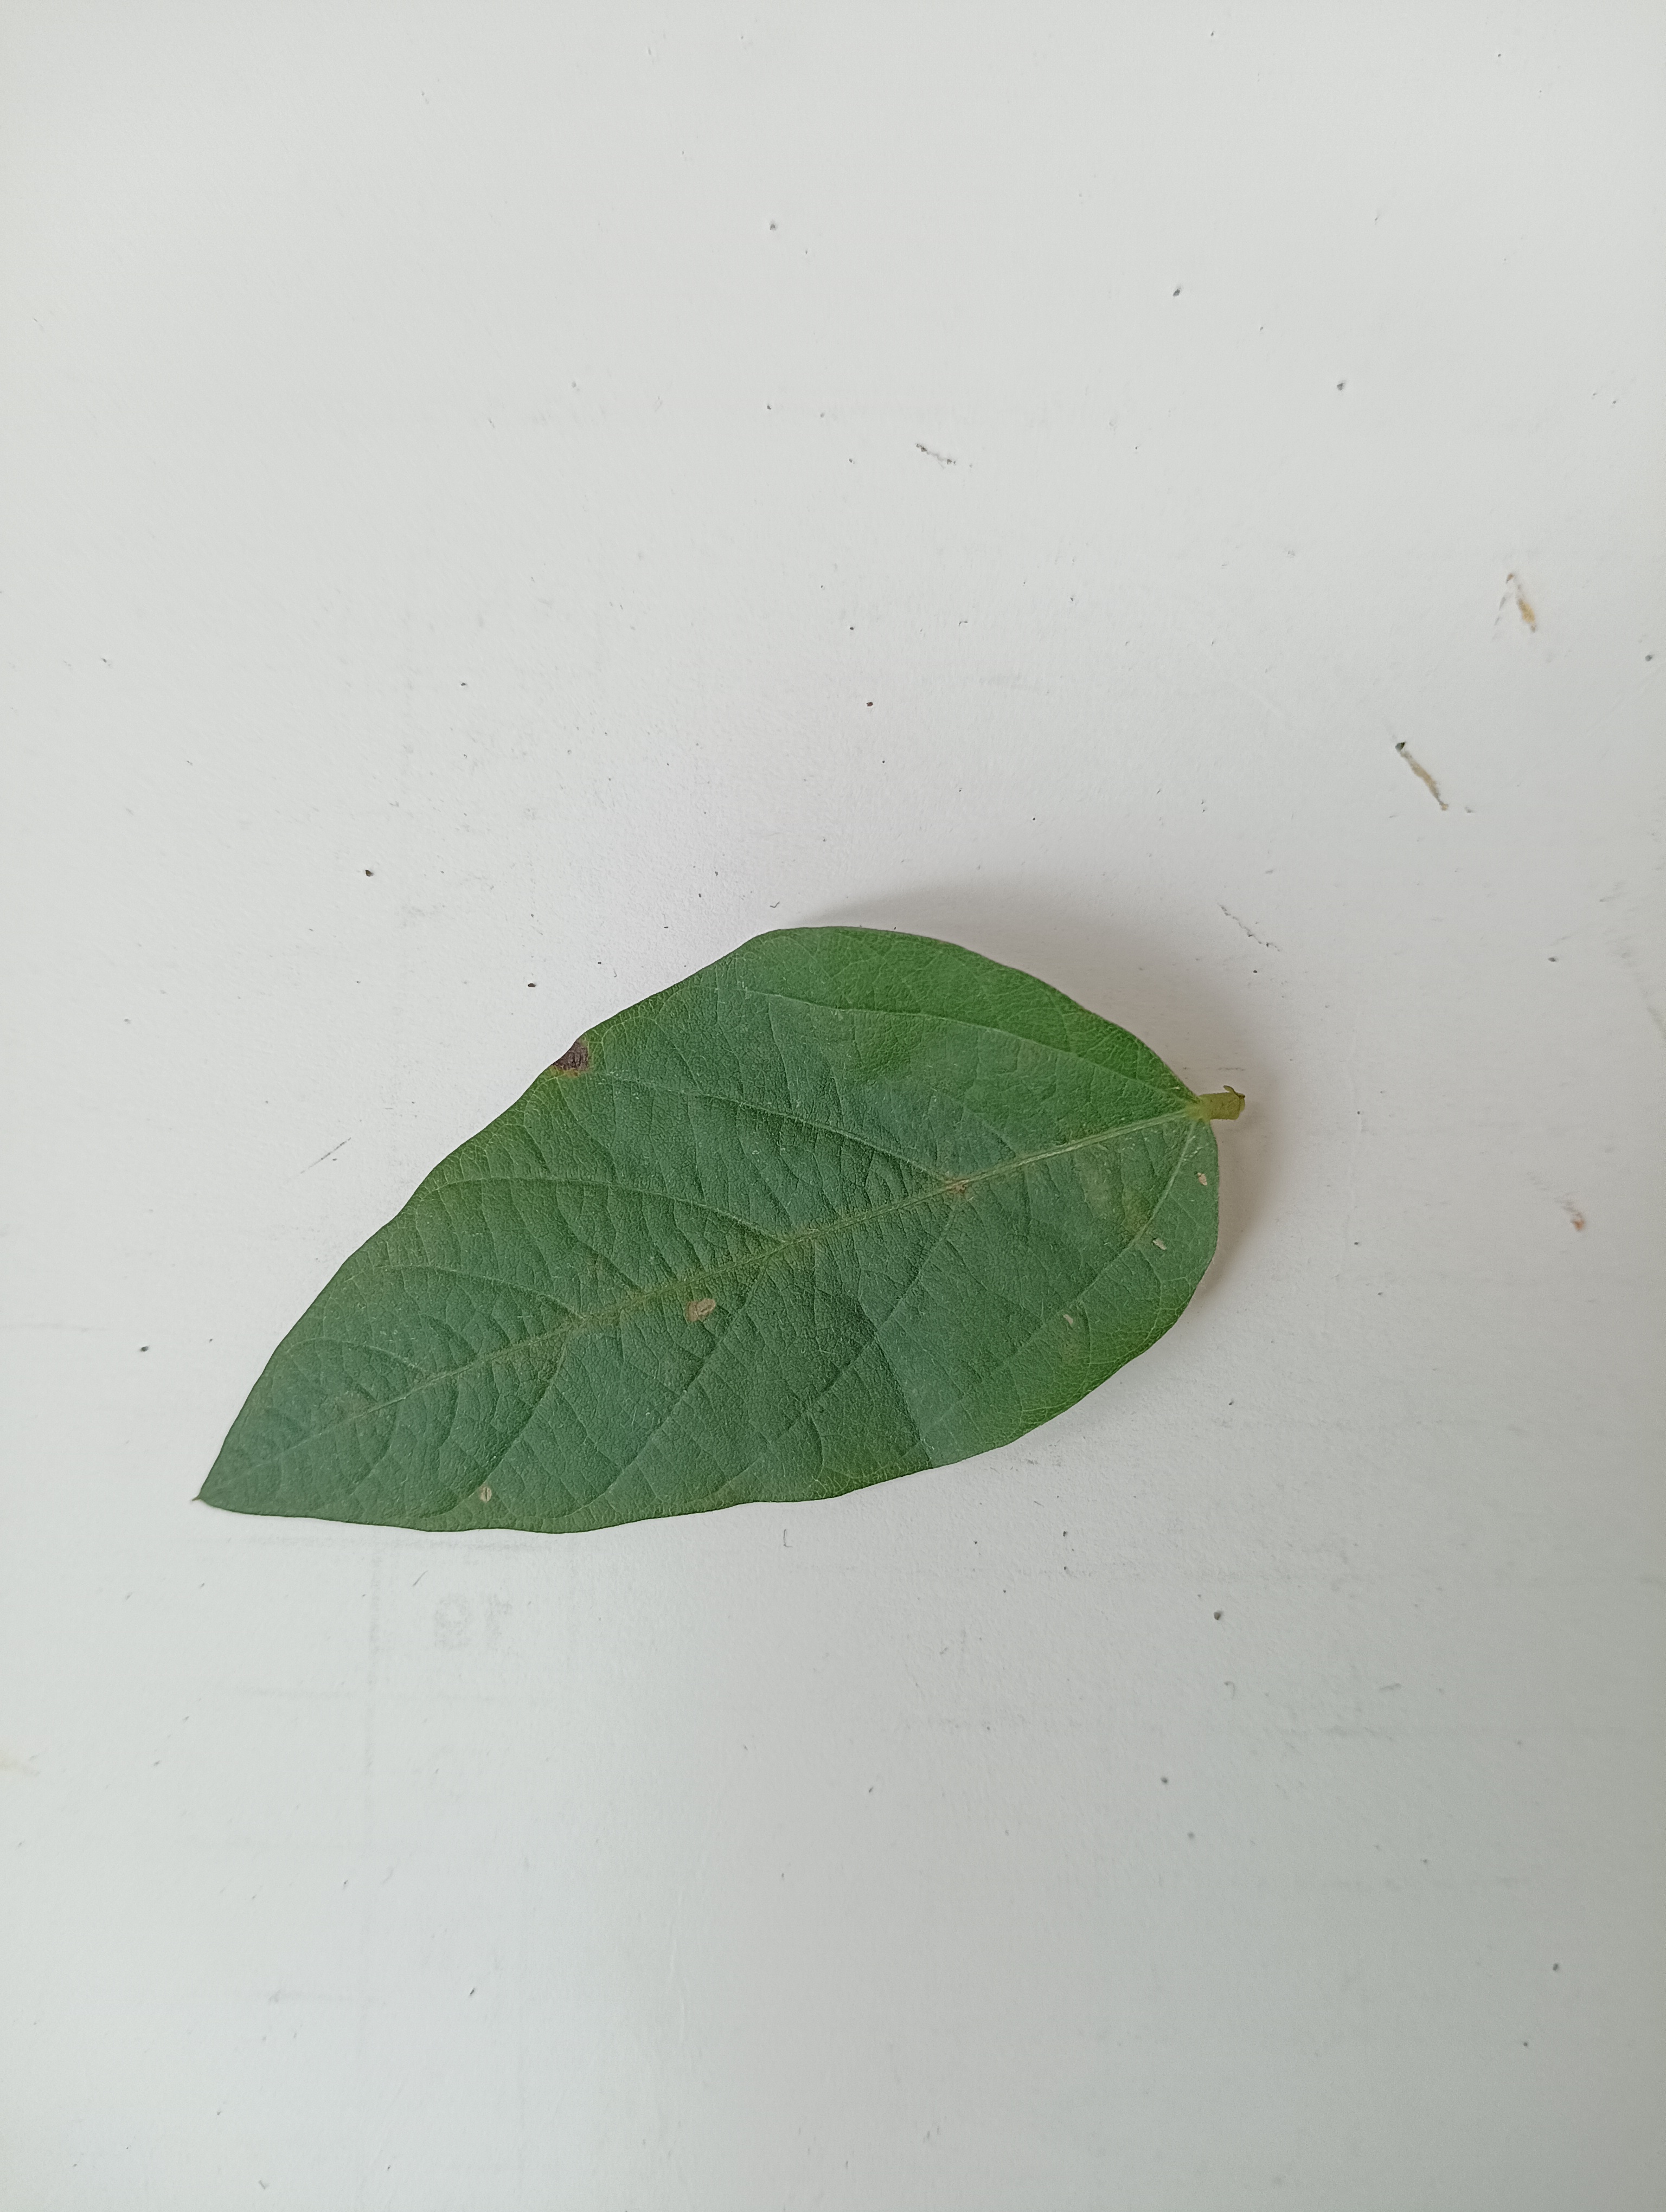
Label: Healthy